Rajma

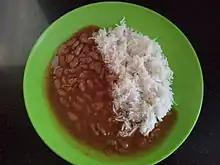
Rajma or kidney beans, simmered in a gravy of onions and tomatoes from India

Rājmā, also known as rajmah, rāzmā, or lal lobia, is a vegetarian dish, originating from the Indian subcontinent, consisting of red kidney beans in a thick gravy with many Indian whole spices, and is usually served with rice. It is a part of the regular diet in Northern India, Nepal and Punjab province of Pakistan. The dish developed after the red kidney bean was brought to the Indian subcontinent from Mexico. Rajma Chawal is kidney beans served with boiled rice.